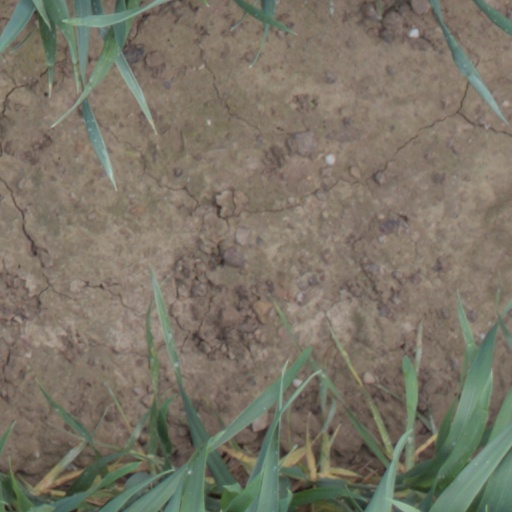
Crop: wheat